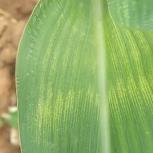
Crop: Maize
Condition: stripe-d